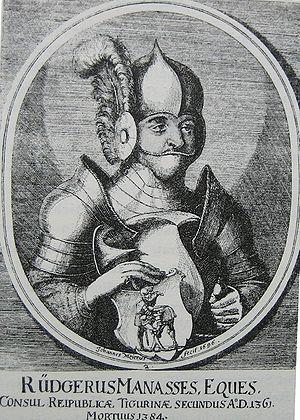
La famille Manesse, en latin Manasses, était une importante famille bourgeoise de Zurich.